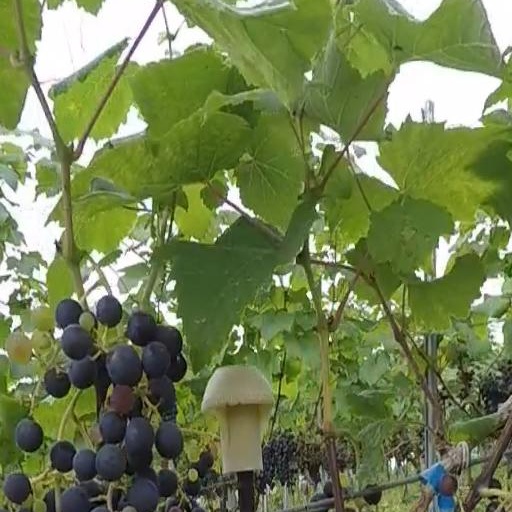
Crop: grape